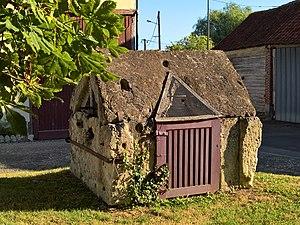
Tilloy-lès-Conty - Puits ancien, place de l'église.
Tilloy-lès-Conty est une ancienne commune française située dans le département de la Somme, en région Hauts-de-France.